Ram Nath Chopra

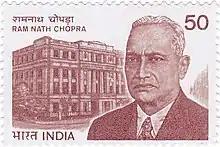

Sir Ram Nath Chopra CIE, IMS (17 August 1882 – 13 June 1973) was an Indian Medical Service officer and a doyen of science and medicine of India. He is considered the "Father of Indian Pharmacology" for his work on pharmaceuticals and his quest for self-sufficiency of India in drugs through the experimental evaluation of indigenous and traditional drugs. After service in the army, he established a research laboratory where he worked as a professor of Pharmacology at the Calcutta School of Tropical Medicine which was established in 1921. He also served as the director of this institute from the year 1935 to 1941.